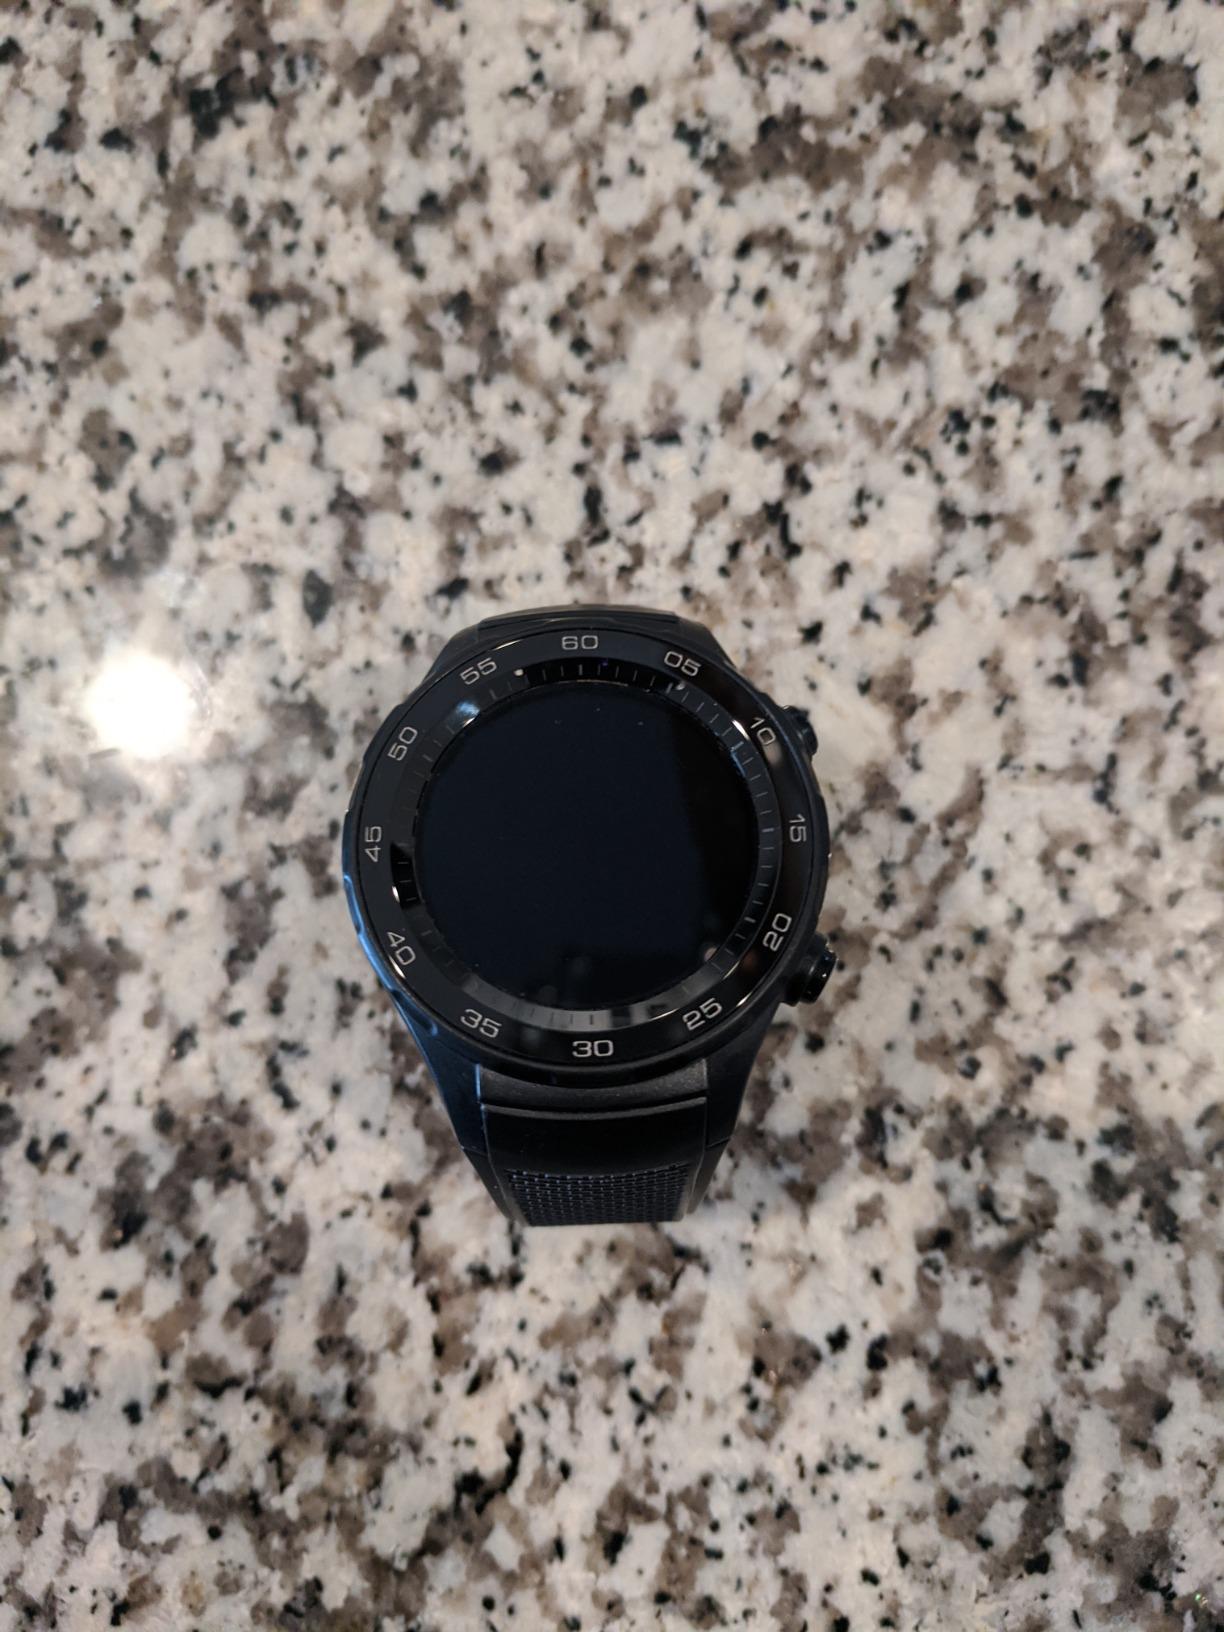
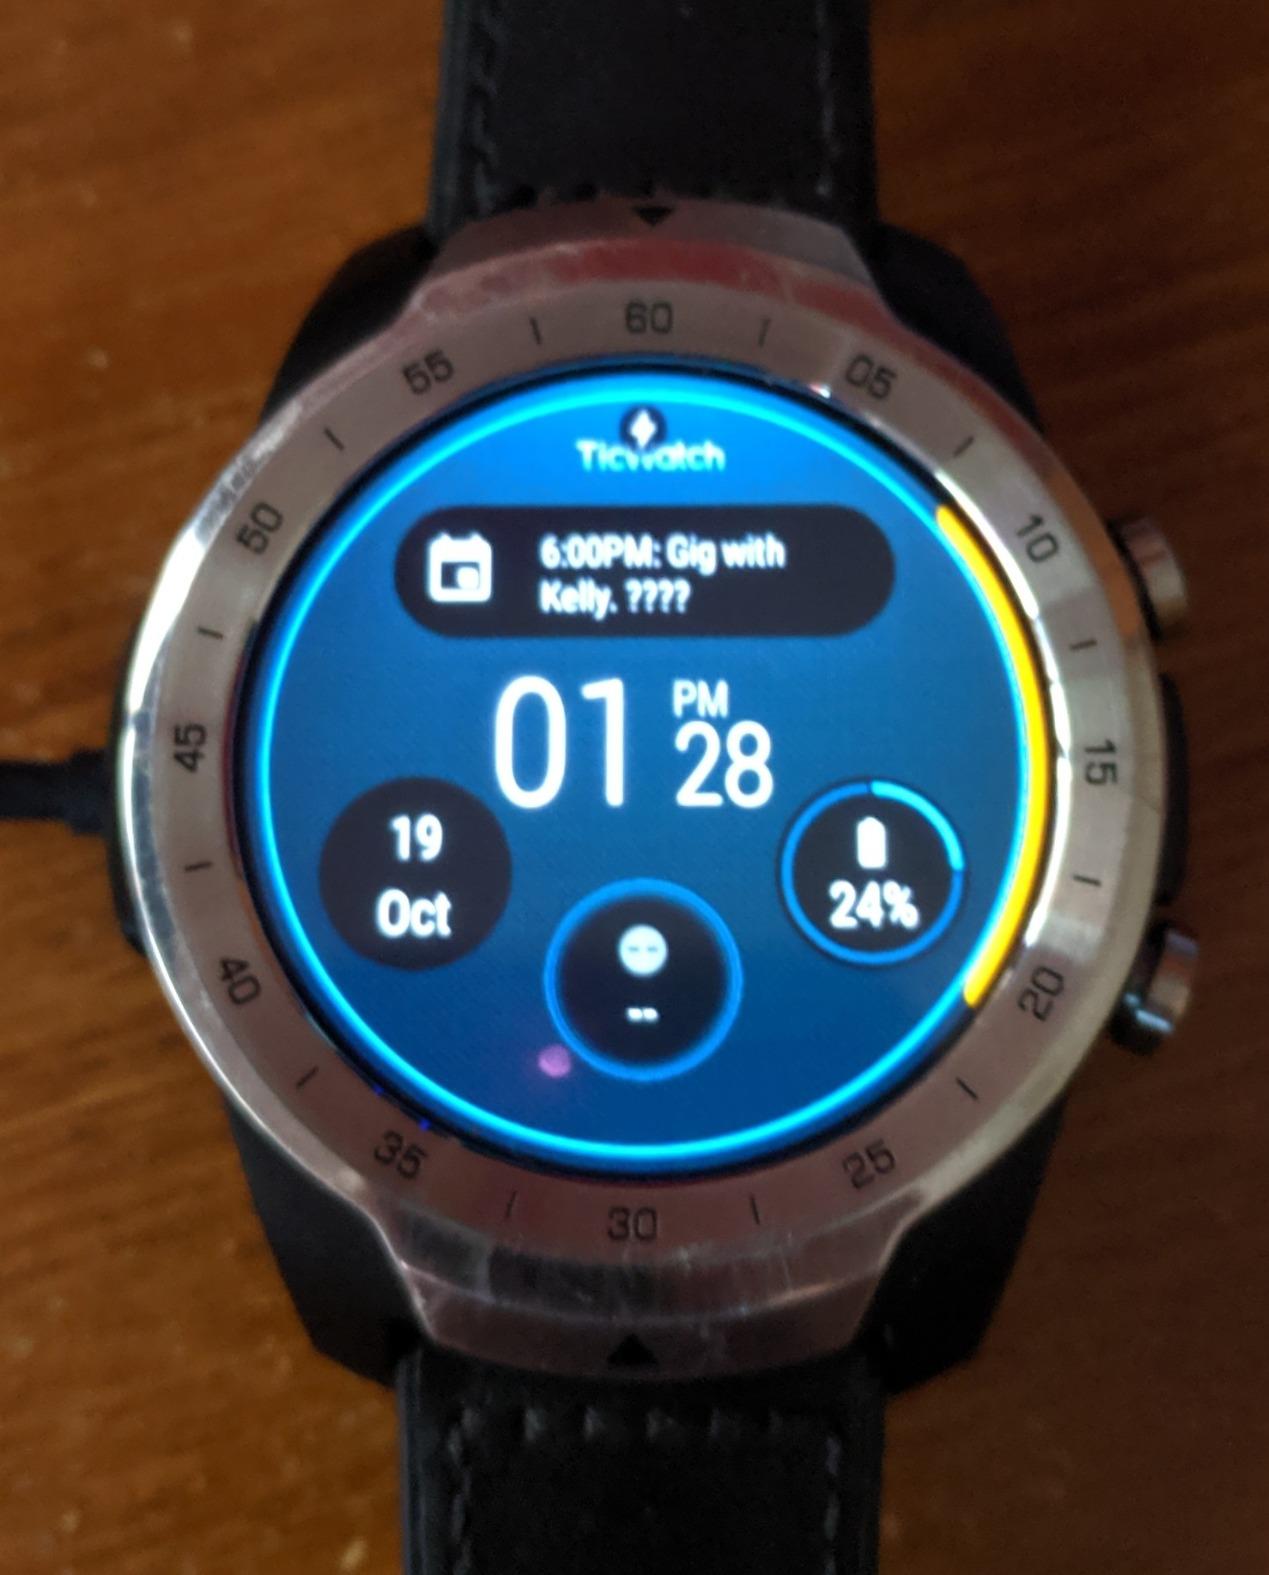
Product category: smartwatch
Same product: no